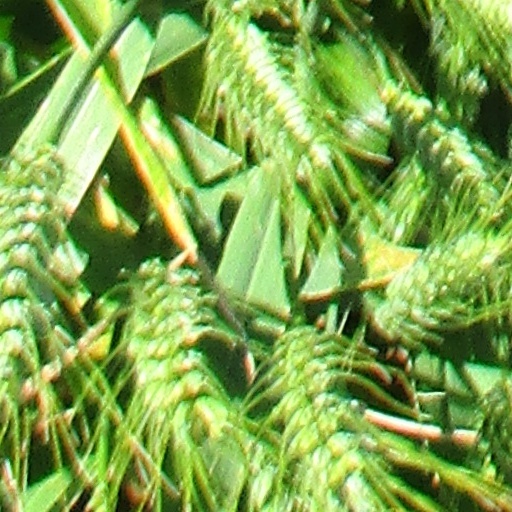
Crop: wheat